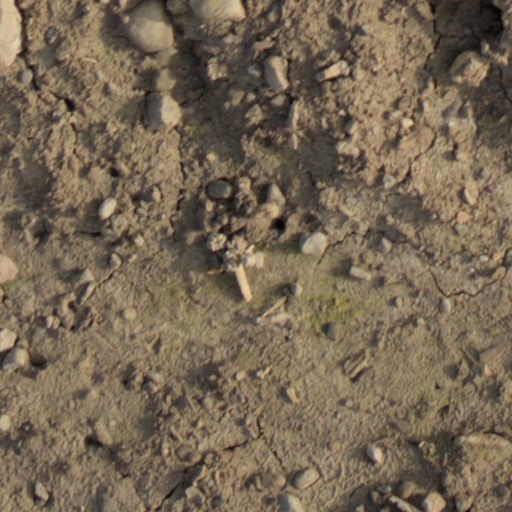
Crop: wheat